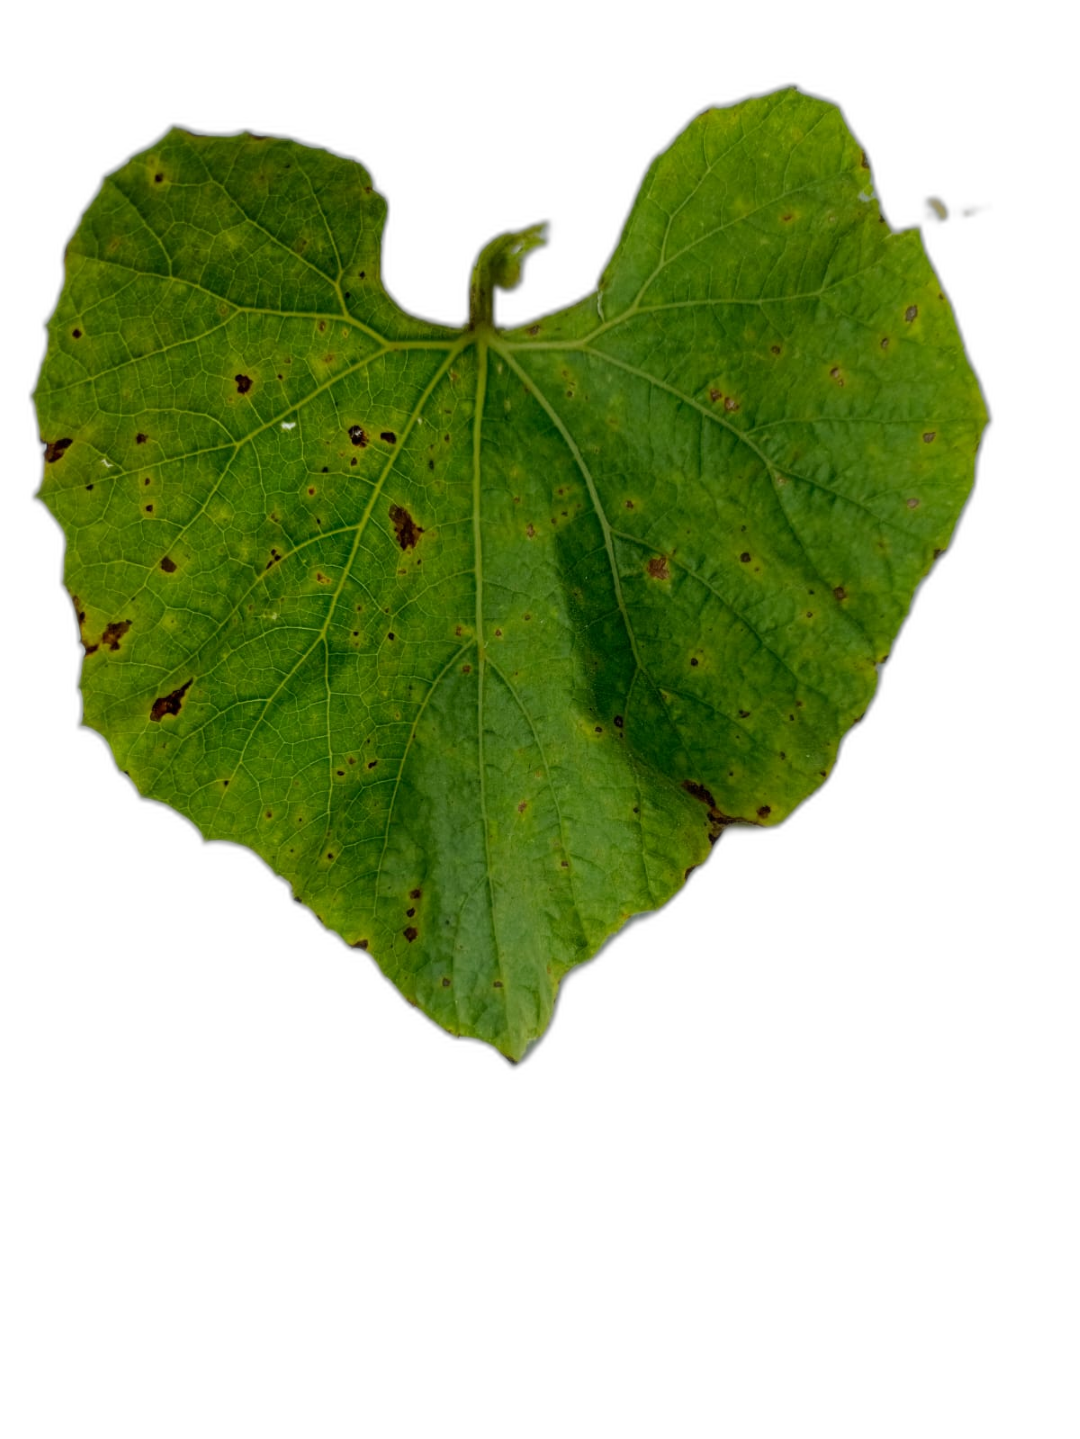
Crop: Bottle Gourd
Label: Alternaria_Leaf_Blight